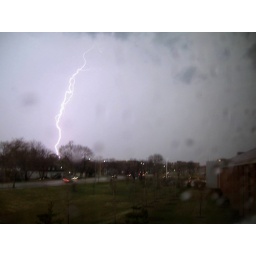
I took these from the 2nd floor window at Oakton Community College in March of 2007.